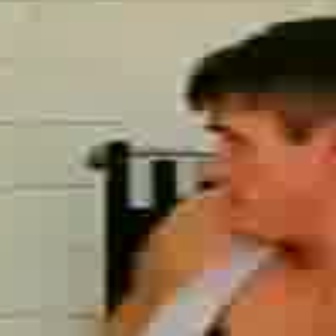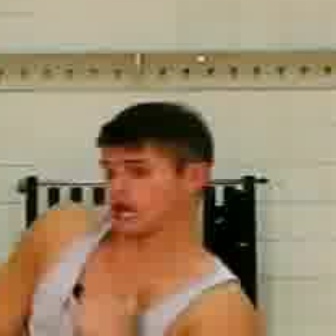
  Please identify the target specified by the bounding box [195,107,320,233] in the first image and locate it in the second image. Return the coordinates in [x_min,y_min,x_max,y_max] format.
Answer: [94,150,177,233]